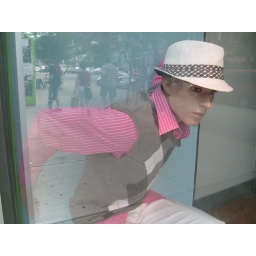
mannequin in a pink shirt